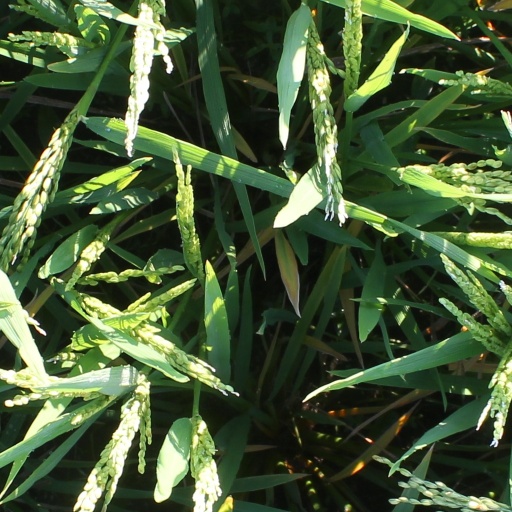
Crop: rice